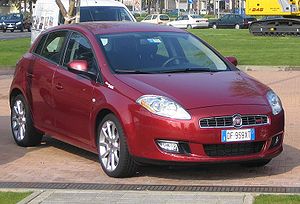
Fiat Bravo
Fiat Bravo er en lille mellemklassebil fra den italienske bilfabrikant Fiat. Den blev bygget fra efteråret 1995 til sommeren 2001 og afløste Fiat Tipo.